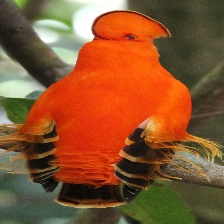
Species: COCK OF THE  ROCK
Scientific name: RUPICOLA